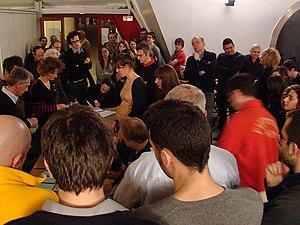
Le personnel de Libération rassemblé pour assister au dépouillement des bulletins, vers 19h, après le vote qui a eu lieu dans la journée du lundi 7 février 2011 sur la proposition de Nicolas Demorand au poste de Directeur de la rédaction.
Libération est un quotidien français paraissant le matin, disponible également dans une version en ligne.